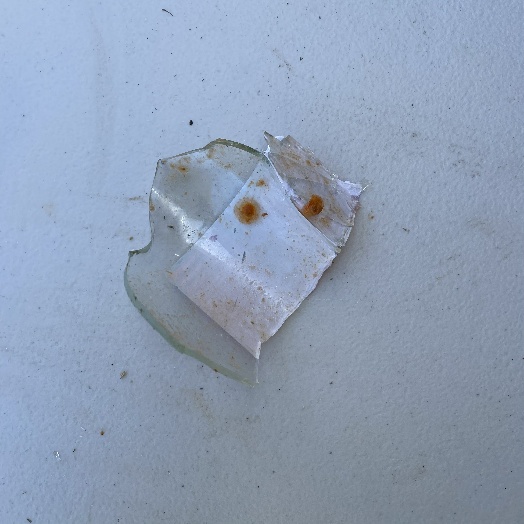
Label: Glass